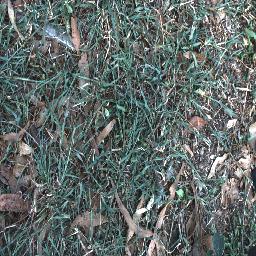
Label: negative